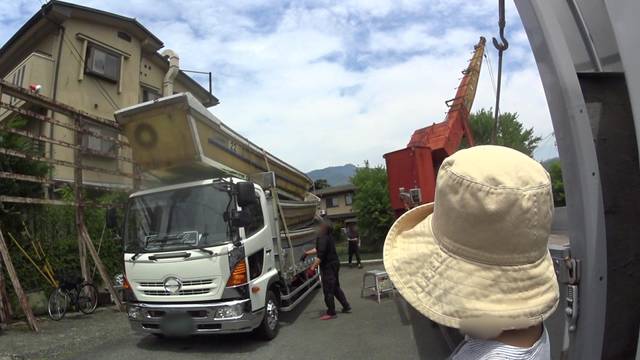
Region: Japan
Coordinates: 35.011, 135.678